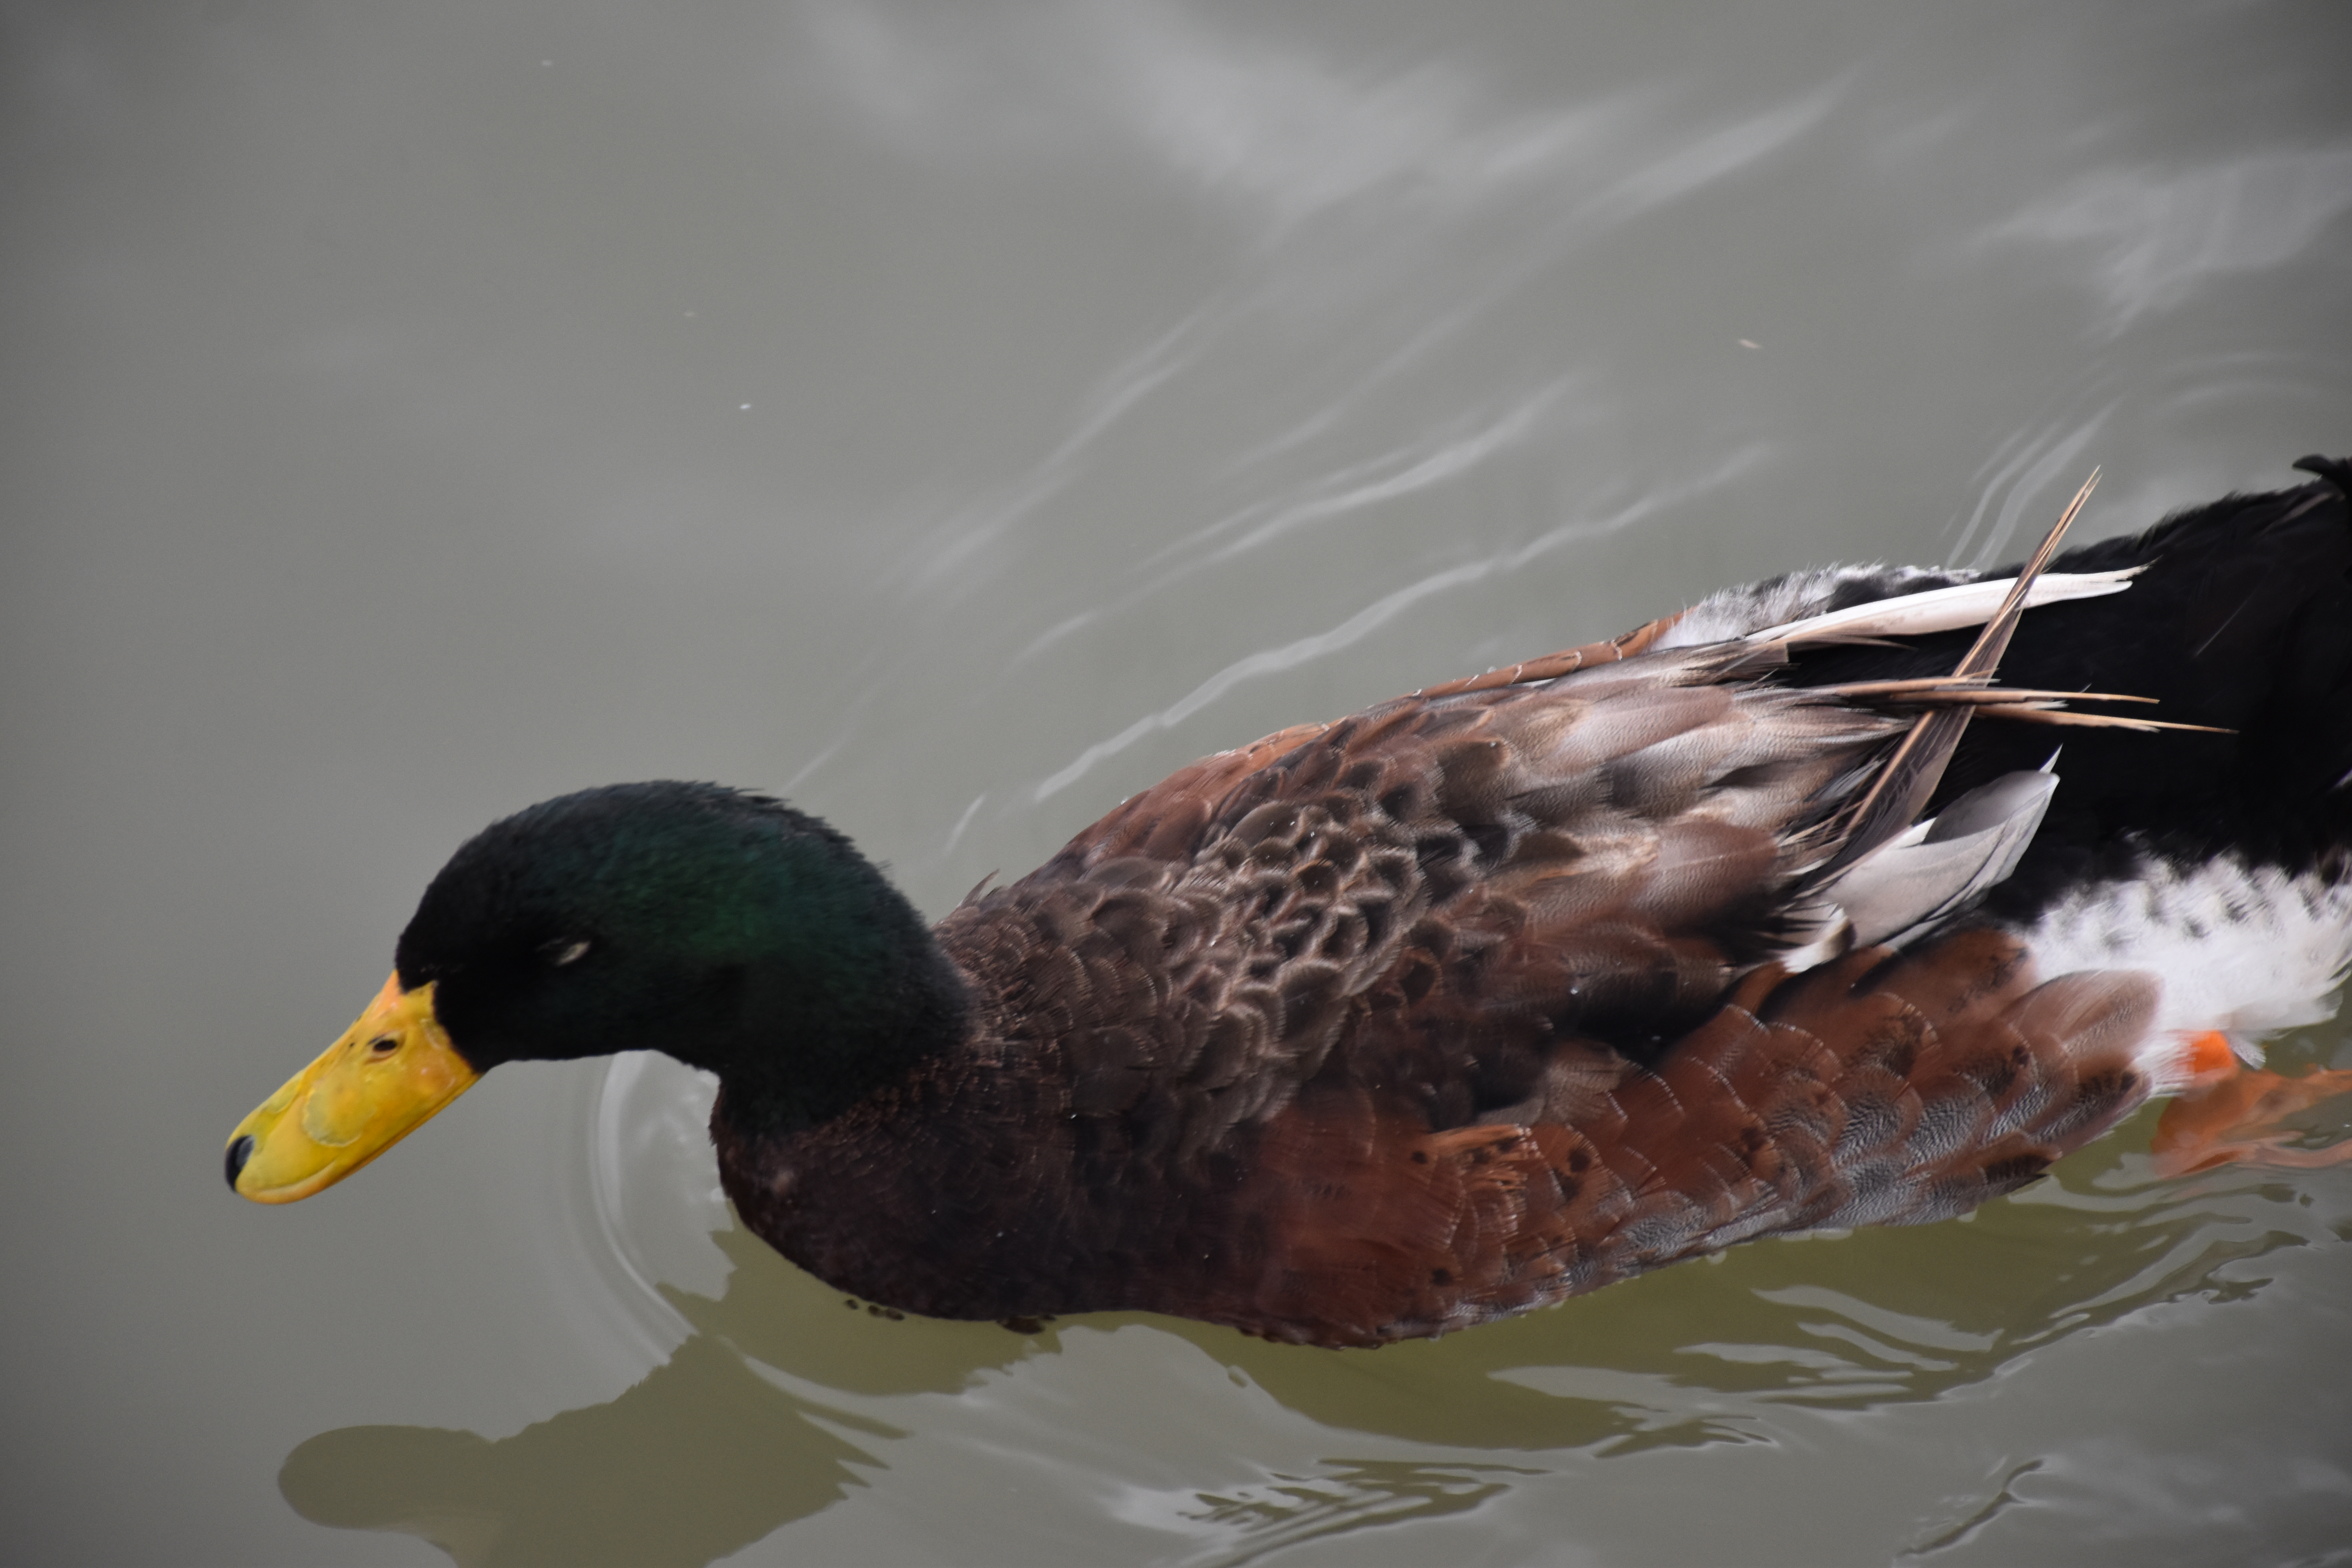
wild, duck, water, bird, nature, organism, beak, feather, waterfowl, lake, ducks, geese and swans, livestock, water bird, fowl, wing, seaduck, American Black Duck, wildlife, mallard, reflection, pond, goose